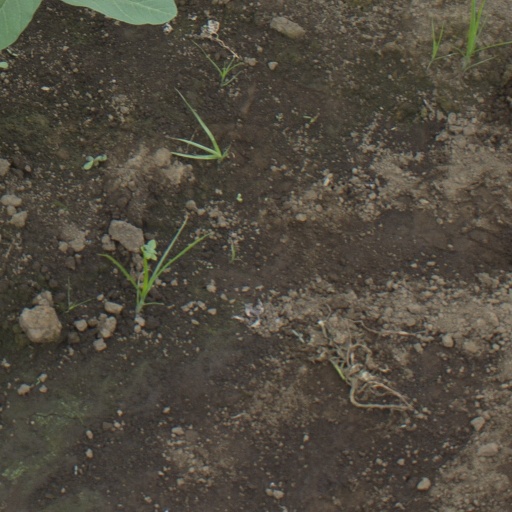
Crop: soybean